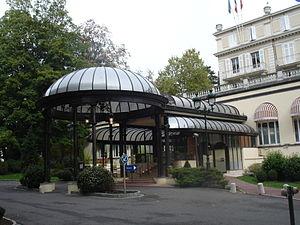
Entrée du casino de Divonne-les-Bains
Divonne-les-Bains est une ville thermale française de l'Ain, dans l'arrondissement de Gex et dans le pays de Gex. Divonne se trouve sur la frontière avec la Suisse romande, entre le pied du Jura et le lac Léman. Elle fait aussi partie du Genevois français et du Grand Genève.